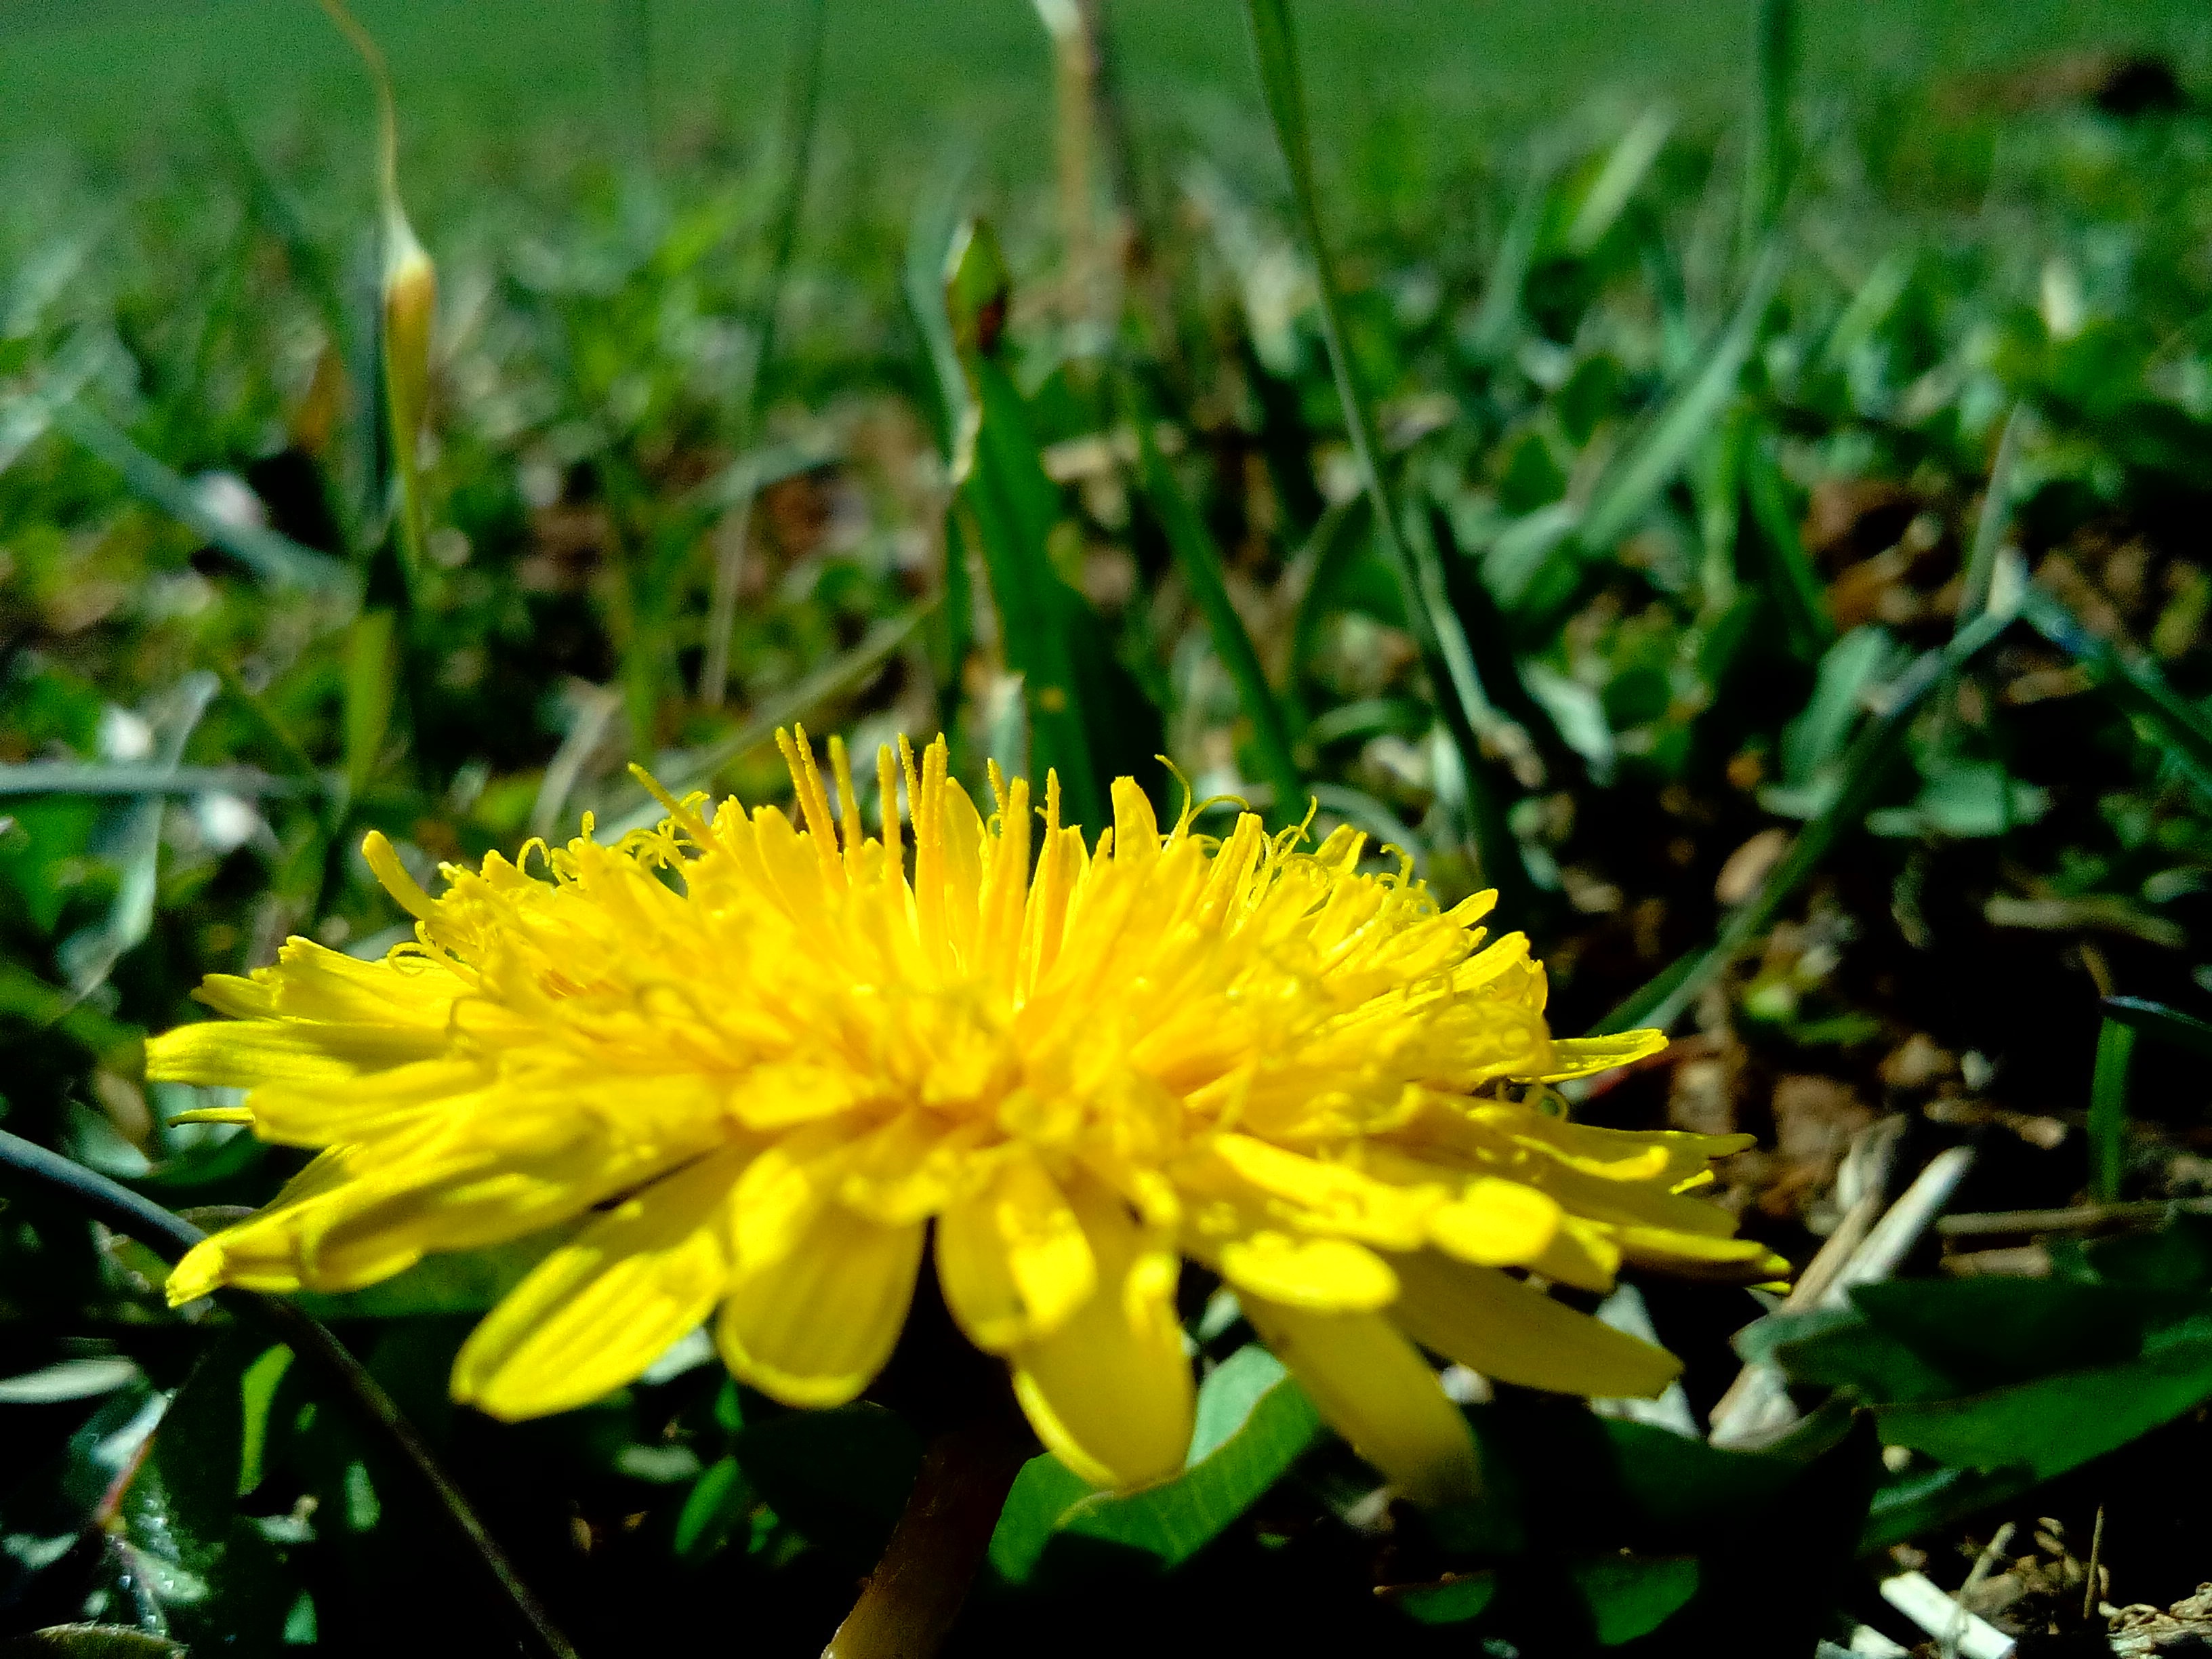
nature, grass, plant, meadow, dandelion, leaf, flower, daisy, green, botany, yellow, flora, wildflower, macro photography, flowering plant, daisy family, annual plant, land plant